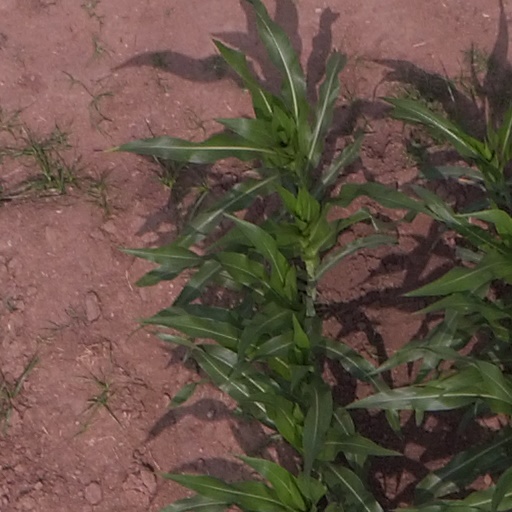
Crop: maize; corn